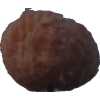
Label: orange_peeled